Horse Cave, Kentucky

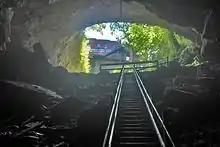
View from inside Hidden River Cave at the American Cave Museum

Horse Cave is a home rule-class city in Hart County, Kentucky, United States. Randall Curry currently serves as mayor of the city and is assisted by a city council that is composed of six members. As of the 2010 census, the population of Horse Cave was 2,311, making it the most populous community in the county.